Cipto Mangunkusumo

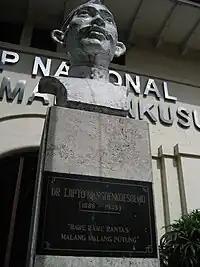
Cipto Mangunkusumo statue at the Cipto Mangunkusumo hospital in the city of Jakarta

Dr. Cipto Mangunkusumo Hospital is named after him, and his face appears in the 2016 series of the 200 Indonesian rupiah coins.